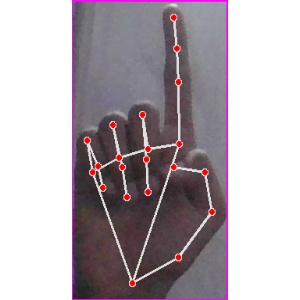
अक्षर: क